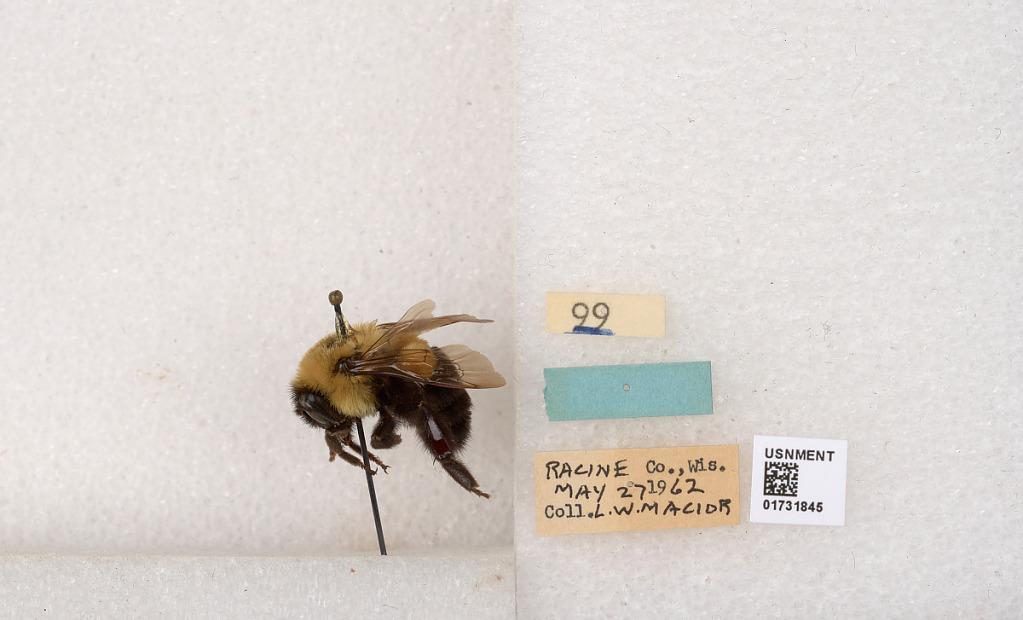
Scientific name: Bombus impatiens Cresson
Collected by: L. Macior
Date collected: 1962-5-27
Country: United States
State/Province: Wisconsin
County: Racine
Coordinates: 42.7299, -87.8123